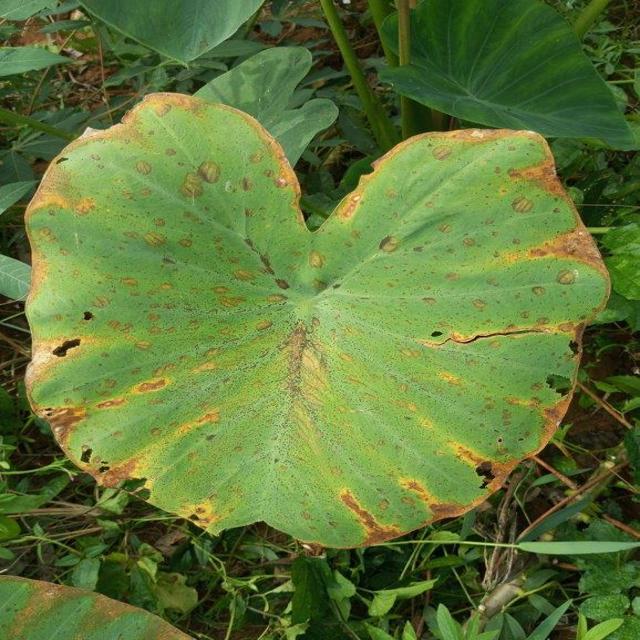
Label: Mid_Blight